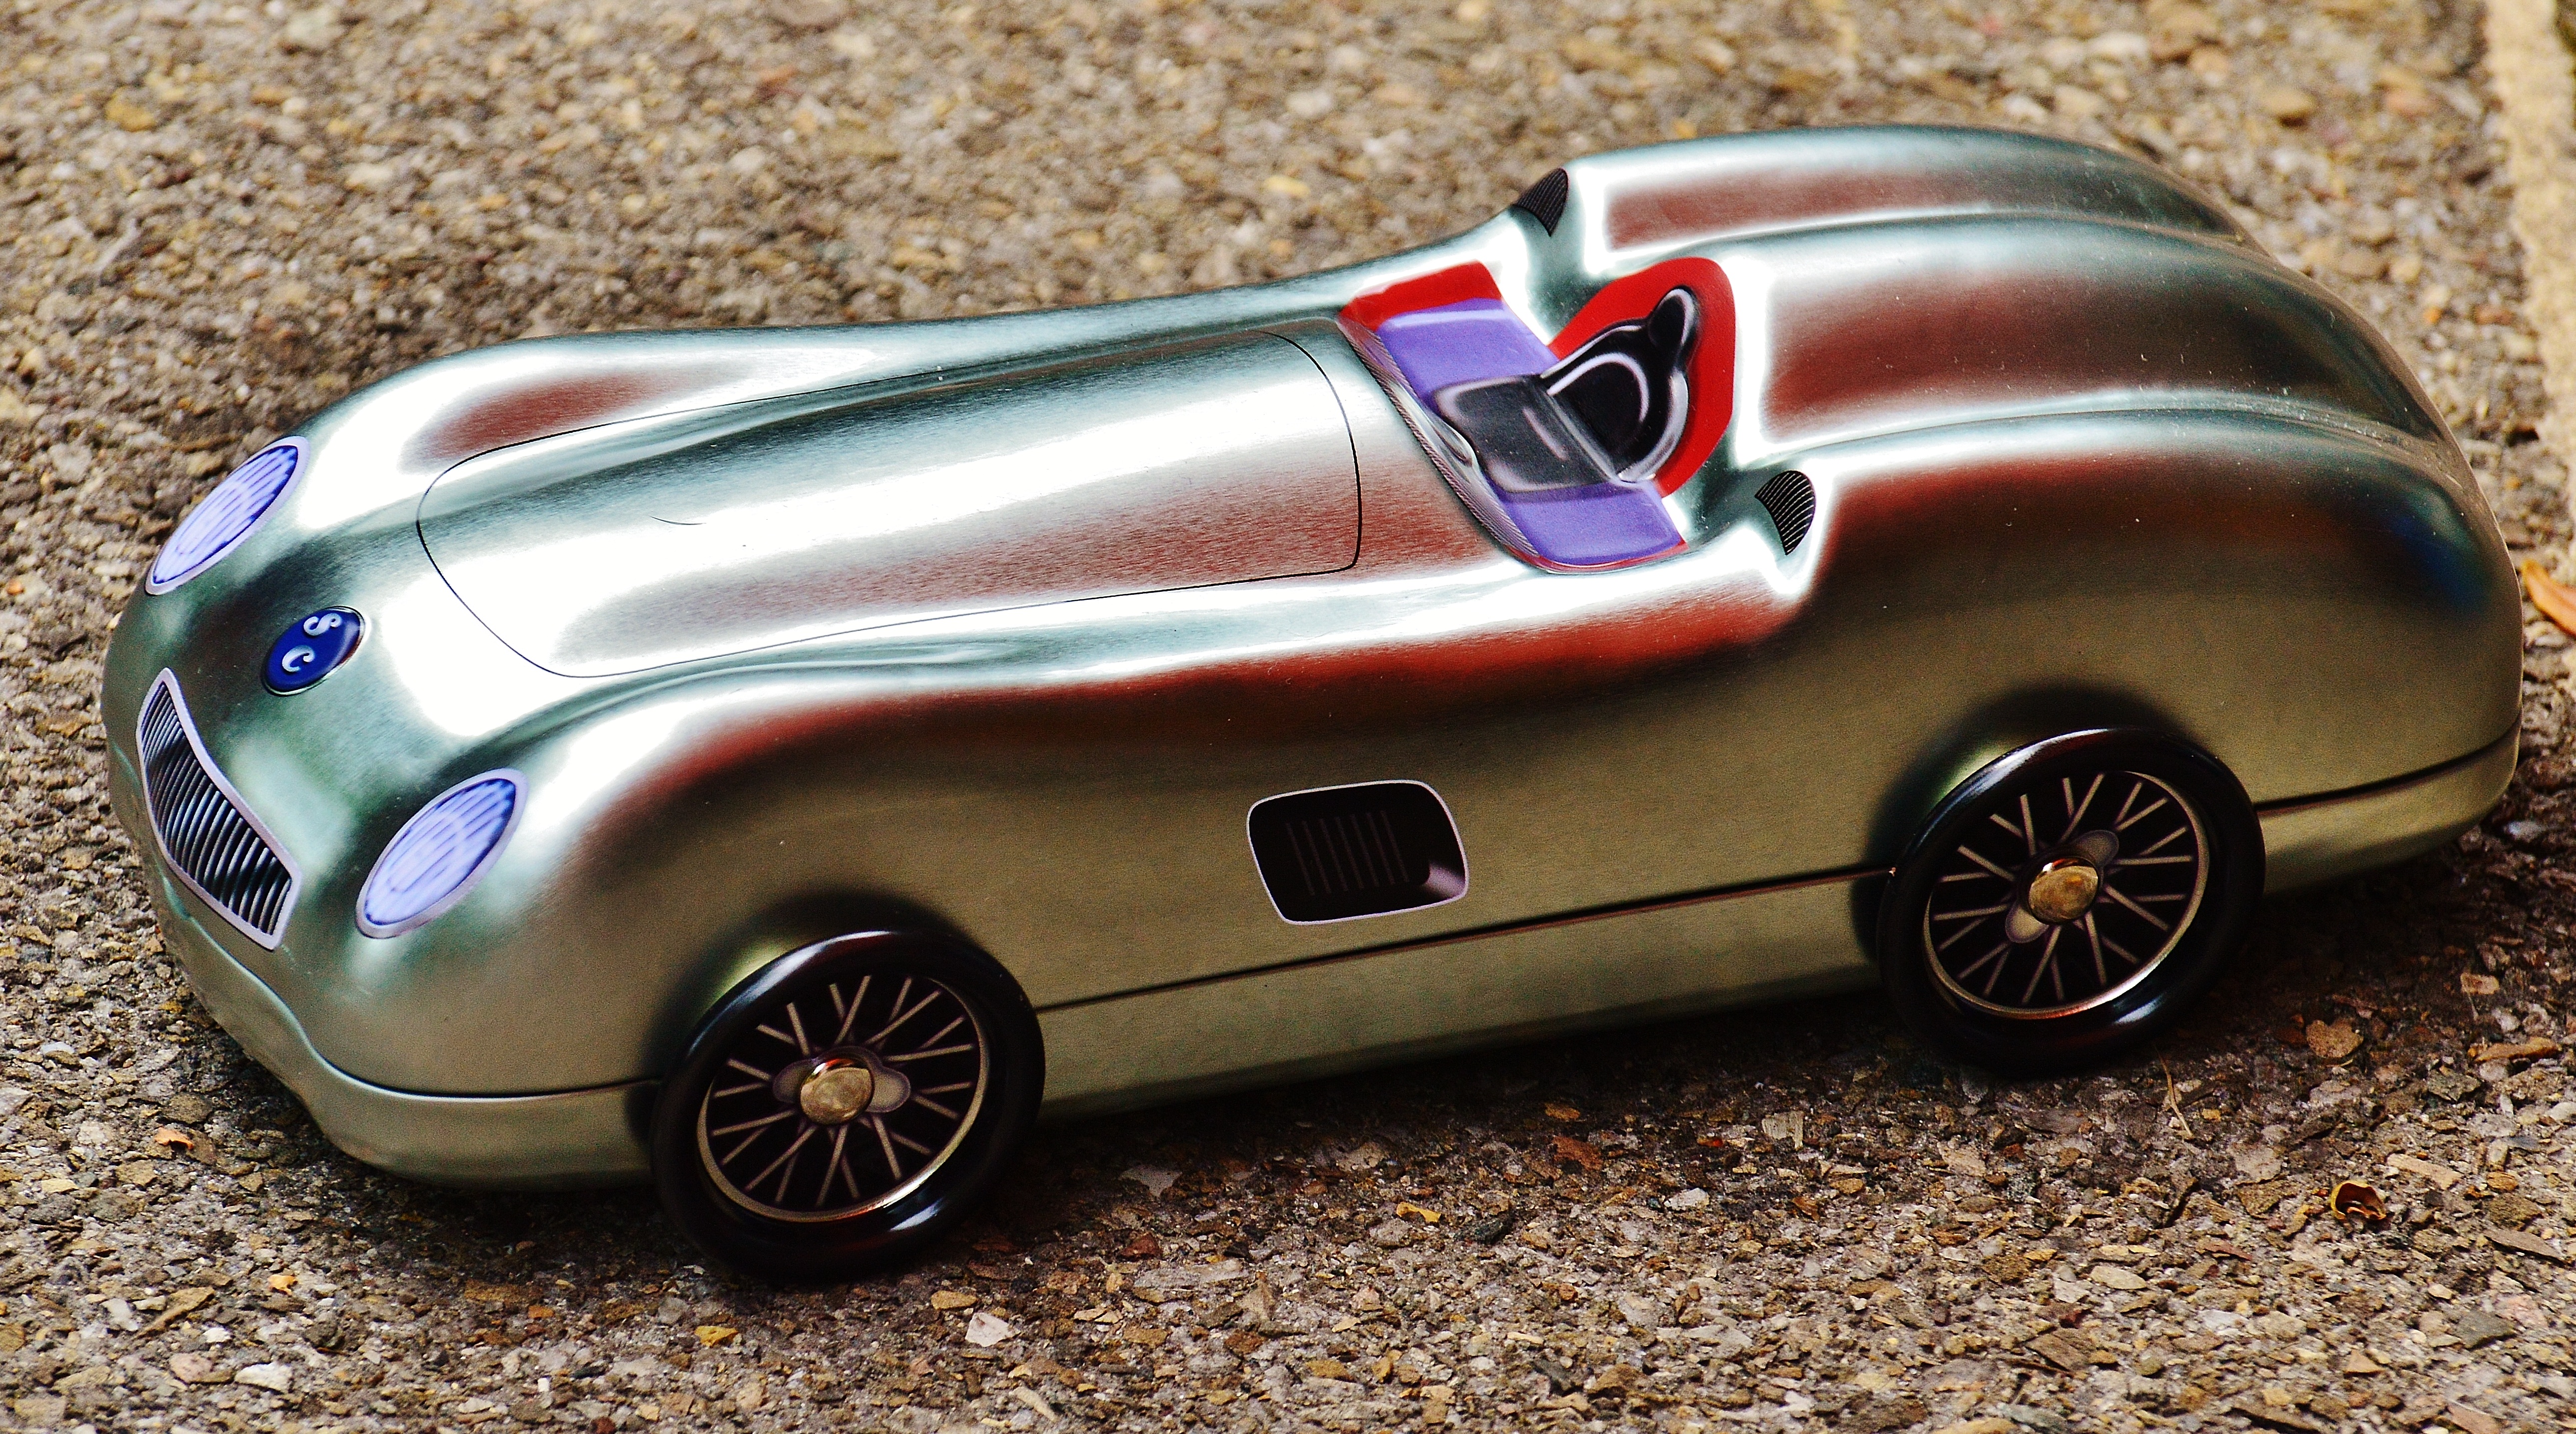
car, vehicle, auto, box, classic car, sports car, vintage car, storage, sheet, race car, supercar, silver, tin can, cookie jar, racing car, model car, land vehicle, automobile make, automotive design